Vishakha Singh

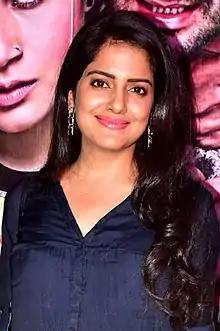
Singh in 2017

Vishakha Singh is an Indian actress, producer and entrepreneur